Haji Lane

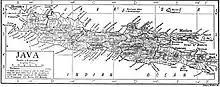
Map of Tanah Jawa

Haji Lane is in the Kampong Glam neighbourhood of Singapore. Young people frequent the shophouses along this lane for the independent stores and cafes, such as Pizza Fabbrica, Good Luck Beerhouse, and Monocle.